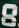
Number: 8